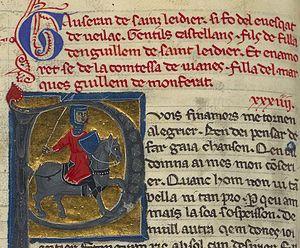
Gauseran ou Gauceran de Sant Leidier en ancien occitan, plus connu sous le nom de Gauseran de Saint-Leidier, est un troubadour auvergnat de langue occitane originaire de Saint-Didier-la-Séauve. Il était neveu de Guilhèm de Sant Leidier, également troubadour. De son œuvre, seules deux cansos sont parvenues jusqu'à nous.